Nick Carter

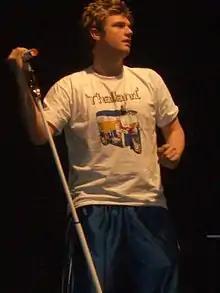
Carter with the Backstreet Boys in 2006

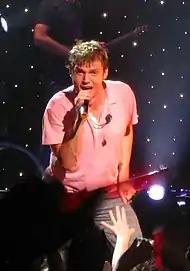
Carter with the Backstreet Boys in 2008

At 12 years old, Carter auditioned for Disney's The Mickey Mouse Club and the Backstreet Boys. He was asked to join the group and was given the choice of either joining The Mickey Mouse Club with a $50,000 contract or this new music group. Carter chose to join the group rather than the Mickey Mouse Club. After he joined the group, he had his own personal tutor on tour with him. In 2013 or 2014, Carter received his GED as shown on "I Heart Nick Carter". On April 20, 1993, when he was 13 years old, Carter formed the vocal group the Backstreet Boys along with AJ McLean, Brian Littrell, Howie Dorough, and Kevin Richardson. Carter is the group's youngest member. The Backstreet Boys have recorded several albums, beginning in the mid-1990s, the latest being 2019's "DNA". In March 2016, the group announced that they would begin an exclusive headlining residency at Planet Hollywood in Las Vegas called . By October 14, 2022, their first-holiday album "A Very Backstreet Christmas" was released.